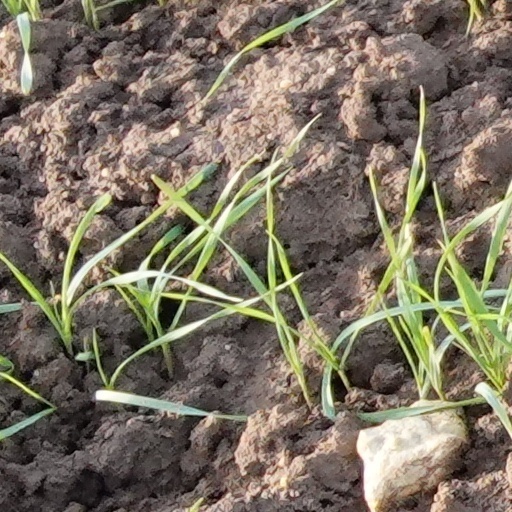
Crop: wheat